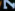
Number: 7